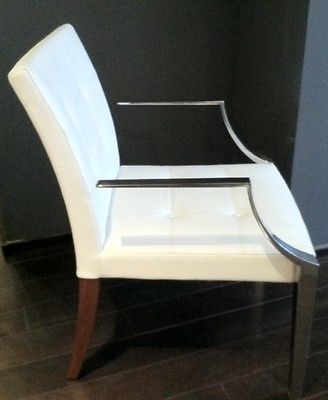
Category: chair